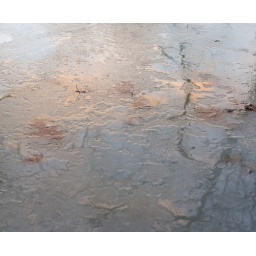
typically pink Ontario winter sky reflected in ice behind our house